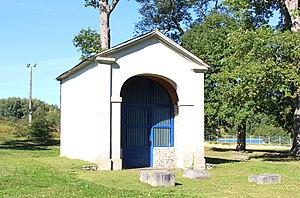
Chapelle Saint-Roch de Lanne (Hautes-Pyrénées)
La liste des chapelles des Hautes-Pyrénées présente les chapelles situées sur le territoire des communes du département français des Hautes-Pyrénées. Il est fait état des diverses protections dont elles peuvent bénéficier, et notamment les inscriptions et classements au titre des monuments historiques.
Lanne est une commune française située dans le département des Hautes-Pyrénées, en région Occitanie.